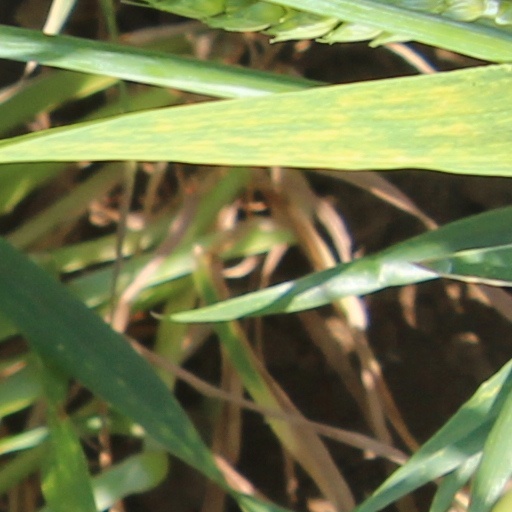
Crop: wheat